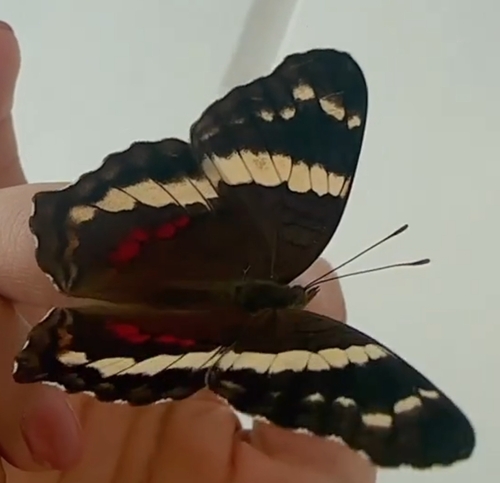
Scientific name: Anartia fatima
Common name: Banded peacock
Family: Nymphalidae
Order: Lepidoptera
Pollinator type: Primary pollinator
Habitat: Open areas and gardens
Geographic range: South America
Conservation status: Least Concern